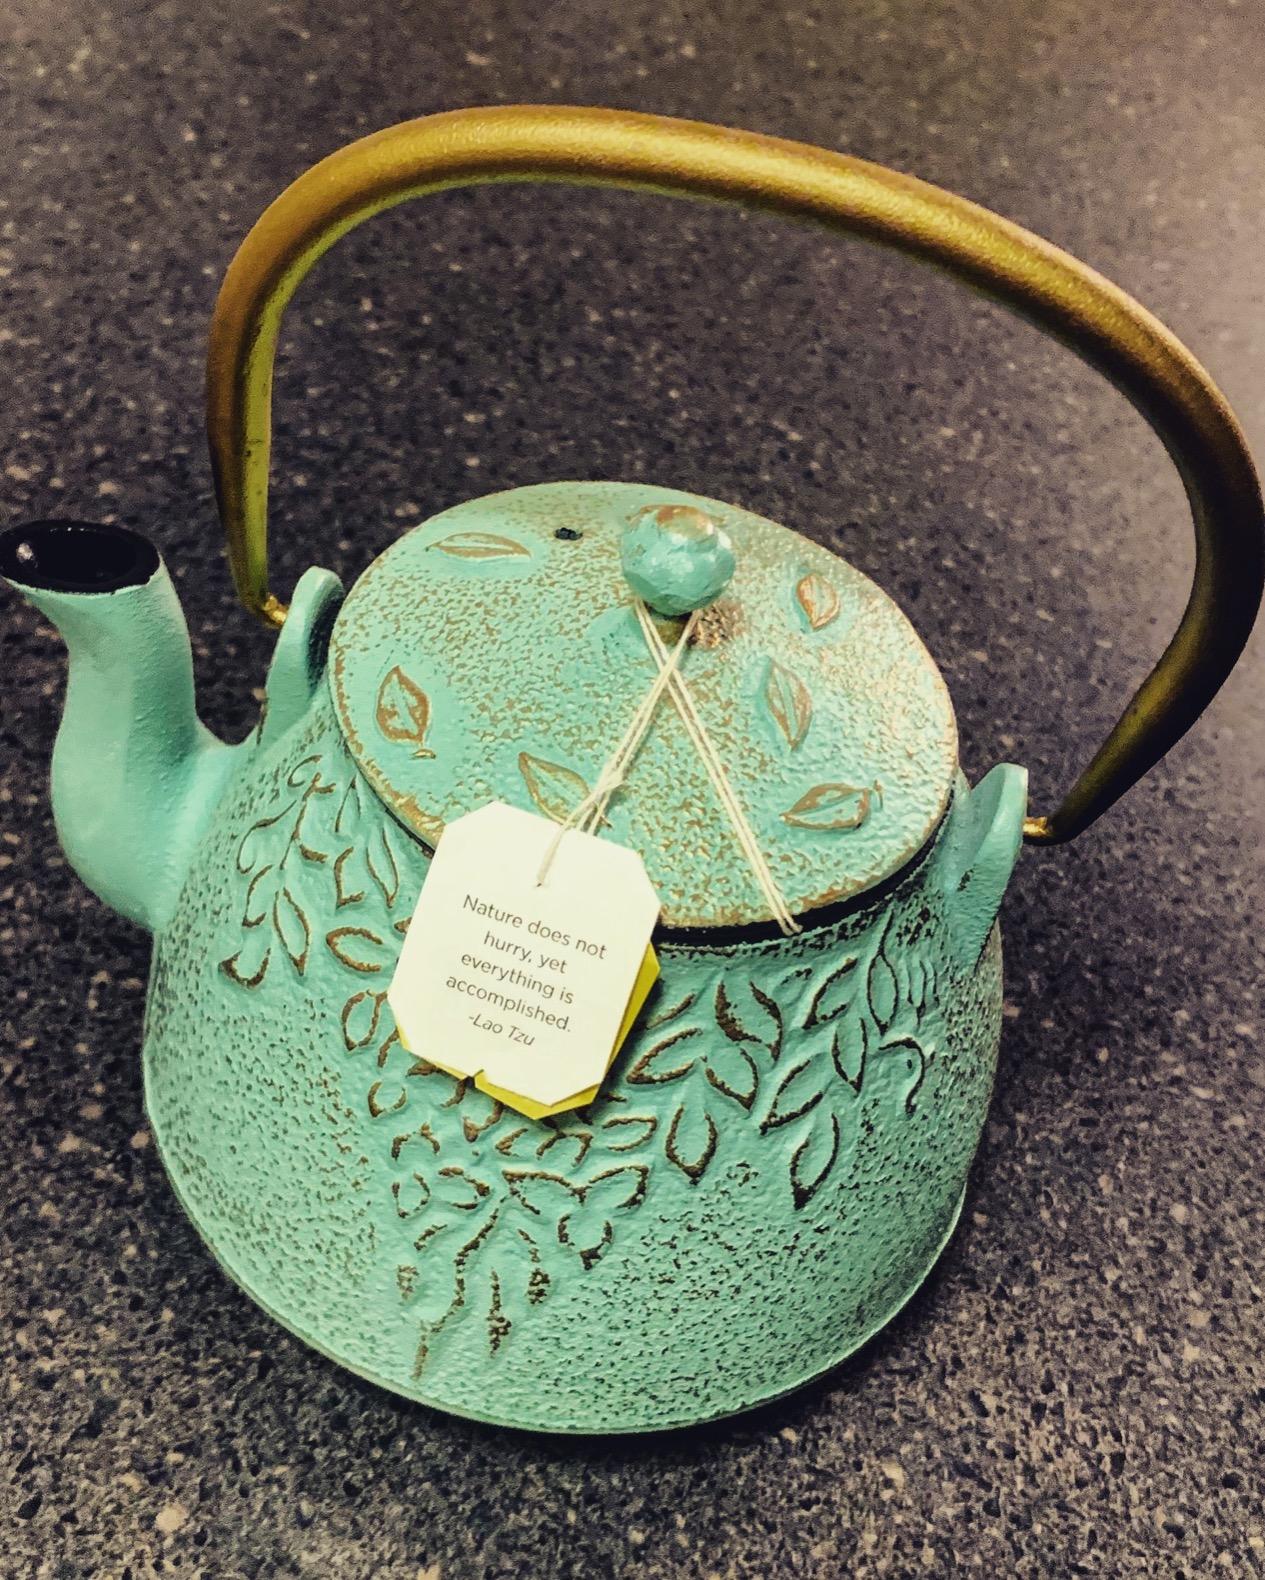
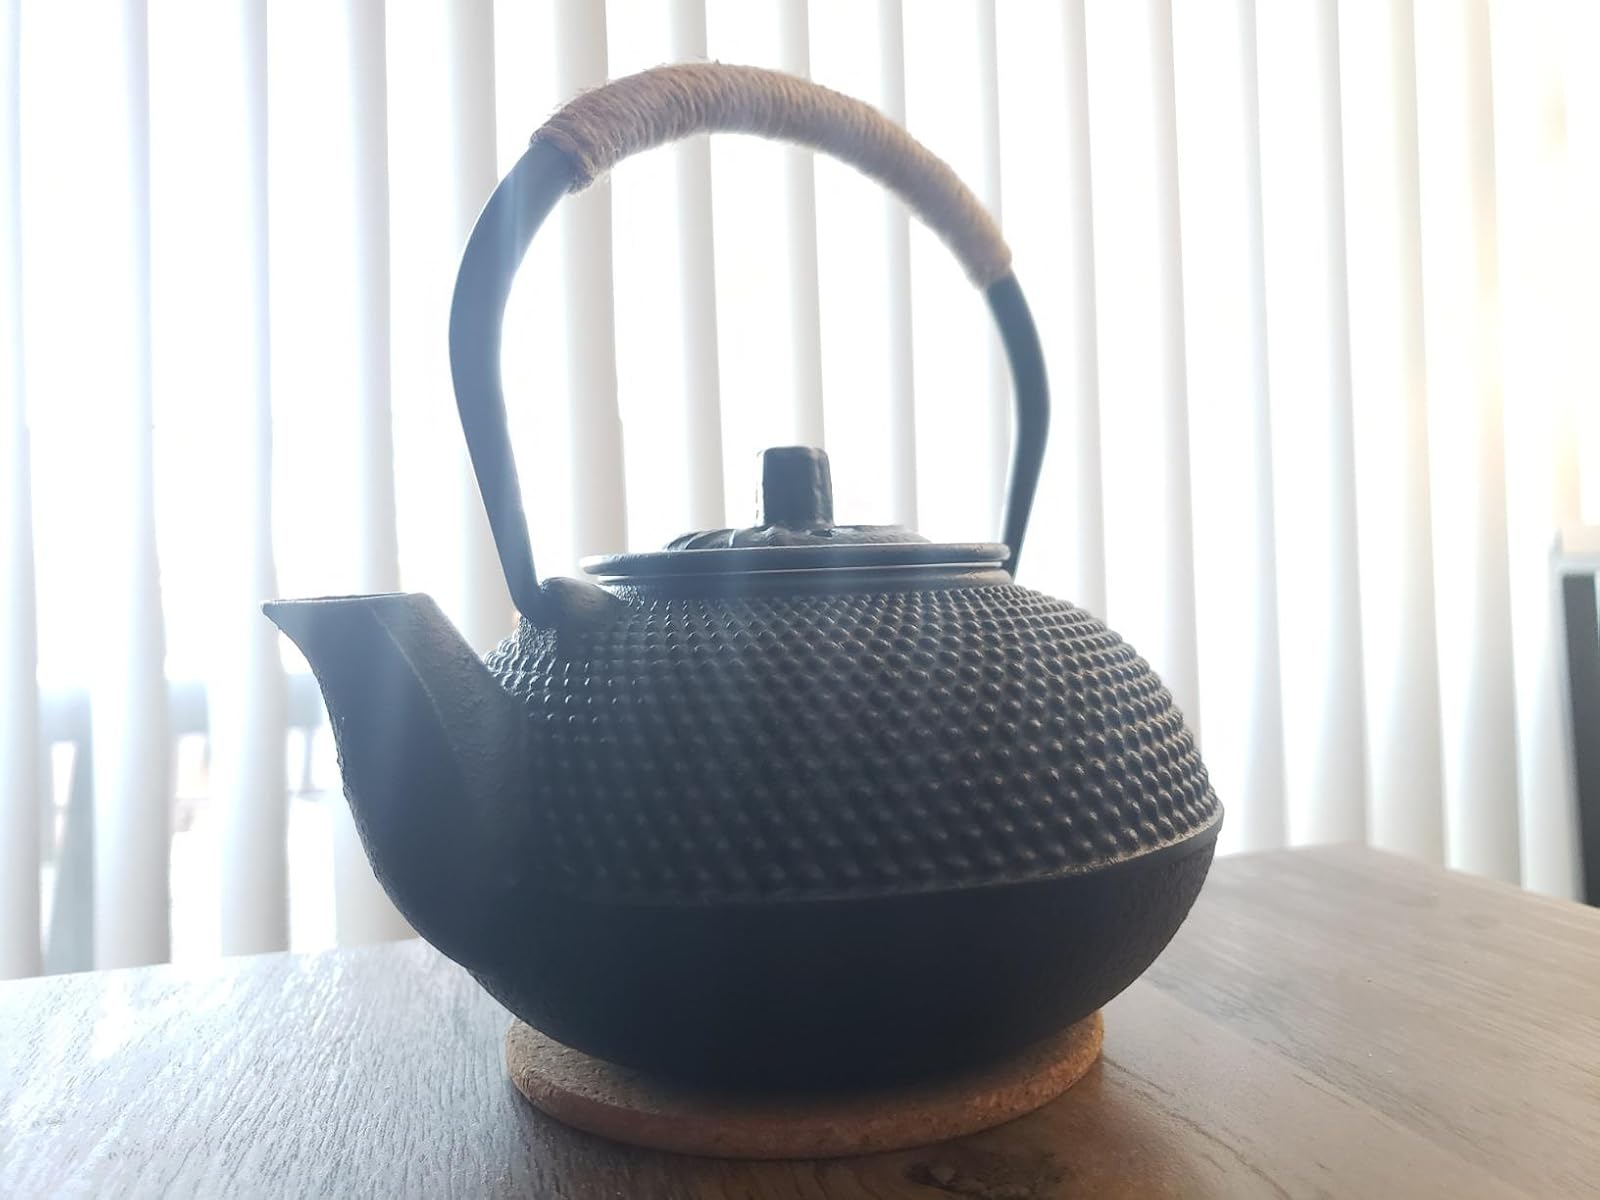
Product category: items_kettle
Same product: no